Dolly Gurinyi Batcho

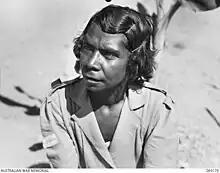
Dolly Gurinyi Batcho at the 69th Australian Women's Army Service (AWAS) Barracks.

Dolly Gurinya Batcho (c.1905 - 1973) was a Larrakia woman (part of the Danggalaba clan) from Darwin, Northern Territory and she was one of an estimated 6,000 Aboriginal and Torres Strait Islander people who worked in support of the war effort in World War II as a part of the Aboriginal Women's Hygiene Squad, 69th Australian Women's Army Service Barracks at Adelaide River.